New Orleans Bowl

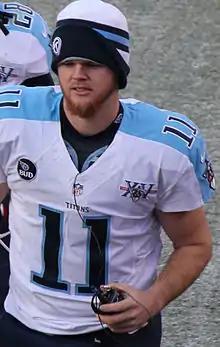
2007 MVP Rusty Smith

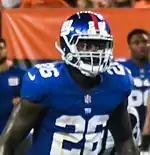
2013 MVP Orleans Darkwa

Won (5): Colorado State, Florida Atlantic, Jacksonville State, Sam Houston, Western Kentucky